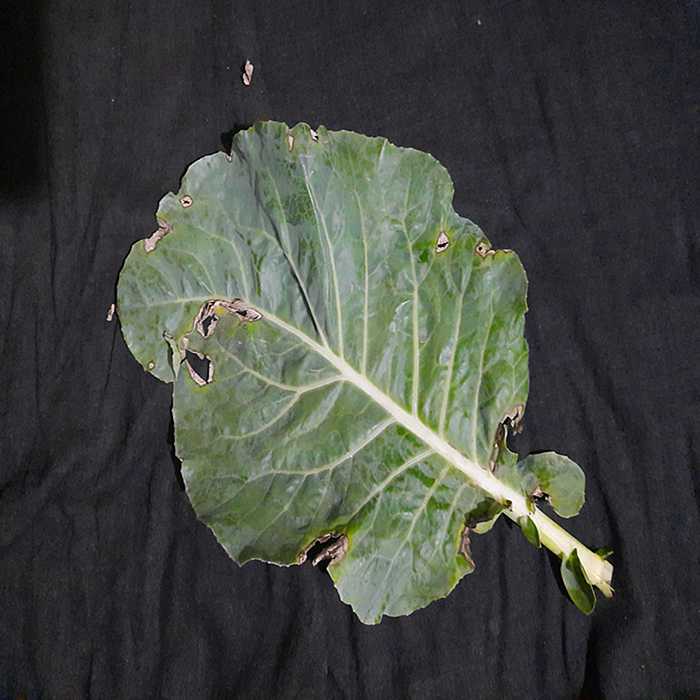
Plant: Cauliflower
Label: Downy mildew